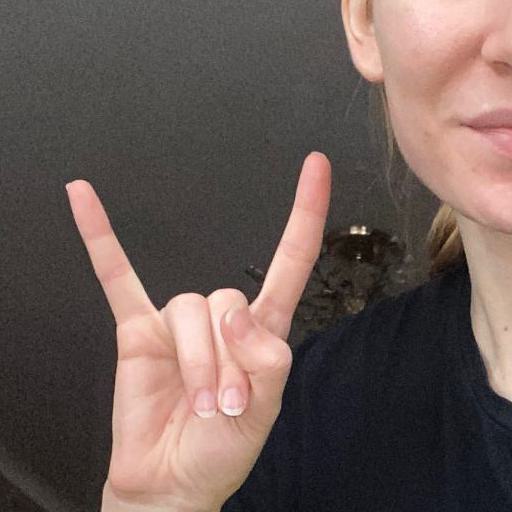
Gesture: rock